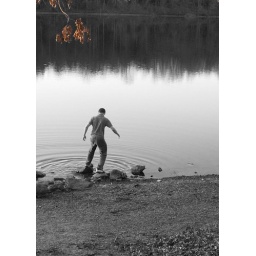
Tadzio frolicking. Aschenbach sees image of the tiger in the forest